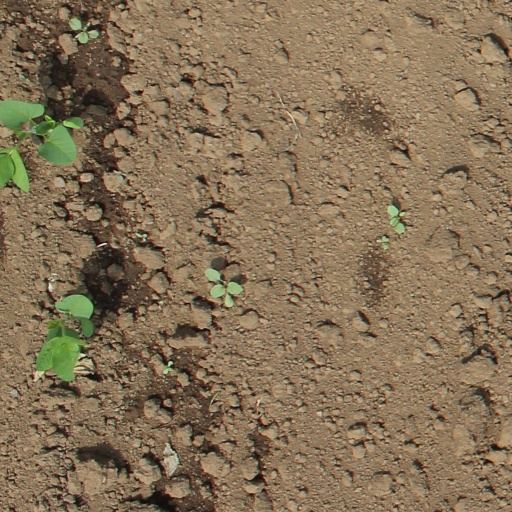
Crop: soybean